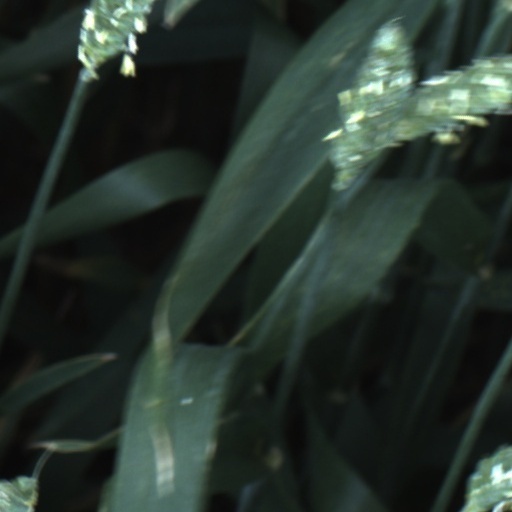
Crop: wheat